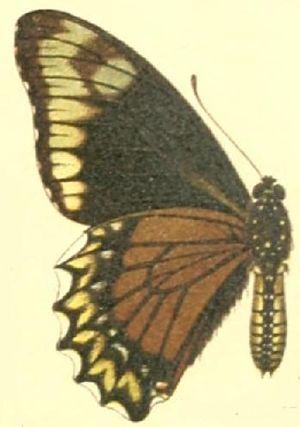
Battus madyes est une espèce de lépidoptères de la famille des Papilionidae, de la sous-famille des Papilioninae et du genre Battus.